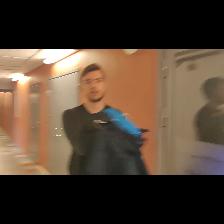
Label: Human